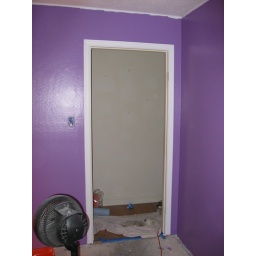
Entry and closet-side wall in dark purple, with warm white door trim.